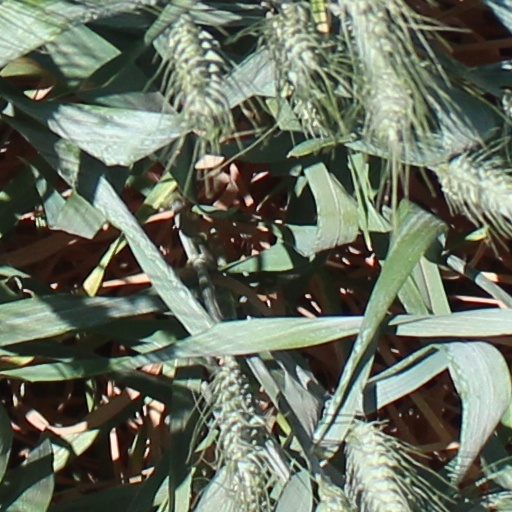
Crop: wheat